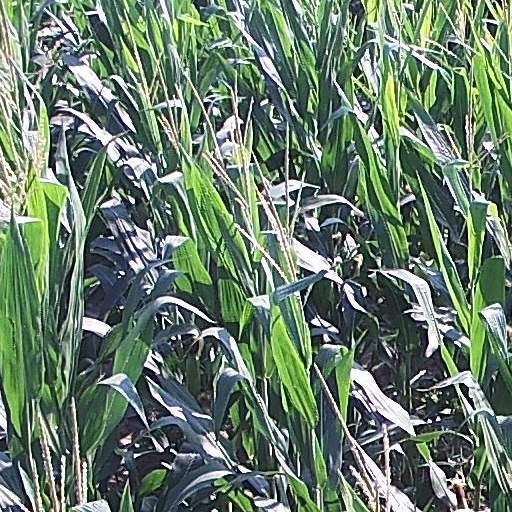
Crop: maize; corn